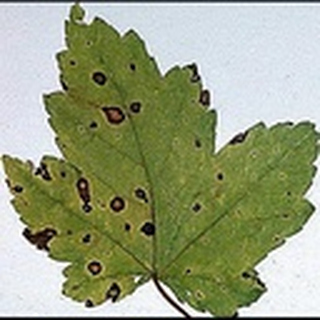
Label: cotton_target_spot